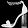
Label: Sandal